Yoruba culture

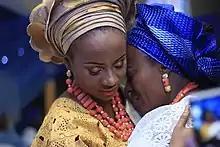
A Yoruba bride hugs her mother on her traditional wedding day. This is a farewell hug from mother to daughter.

The wedding ceremony is the climax of a process that starts with courtship. The young man identifies a young woman that he loves. He and his friends seek her out through various means. The young man sends messages of interest to the young woman until such a time that they are close enough to avoid a go-between (known as an "alarina"). Then once they both express mutual love, they let their parents know about their feelings for each other. The man's parents arrange to pay a visit to the prospective bride's parents. Once their consent is secured, the wedding day may be set. Prior to the wedding day, the payment of bride price is arranged. This secures the final consent of the bride's parents, and the wedding day is fixed. Once the day has been fixed through either consultation of the Orishas by a babalawo (in the case of followers of the Yoruba religion) or the decision of a man of God (in the case of the Muslims or Christians), the bride and bridegroom are warned to avoid travelling out of town, including to the farm. This is to prevent any mishap. The wedding day is a day of celebration, eating, drinking and dancing for parents, relations, the new husband and wife and their friends and, often, even foes. Marriage is not considered to be only a union of the husband and wife, it is also seen among the Yoruba as the union of the families on both sides.